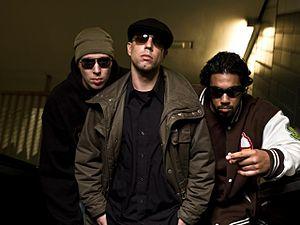
Samy Deluxe, de son vrai nom Samuel Sorge, né le 19 décembre 1977 à Hambourg, est un rappeur allemand. En 2015, Samy Deluxe compte plus d'un million d'exemplaires vendus.